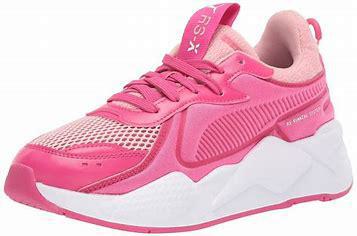
Brand: Puma
Model: Rs